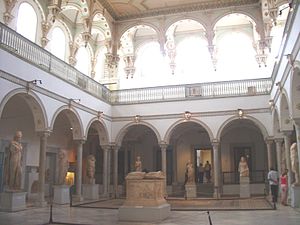
Bardomuseet
Fra Bardomuseet
Bardomuseet ligger i byen Tunis, Tunesiens hovedstad.